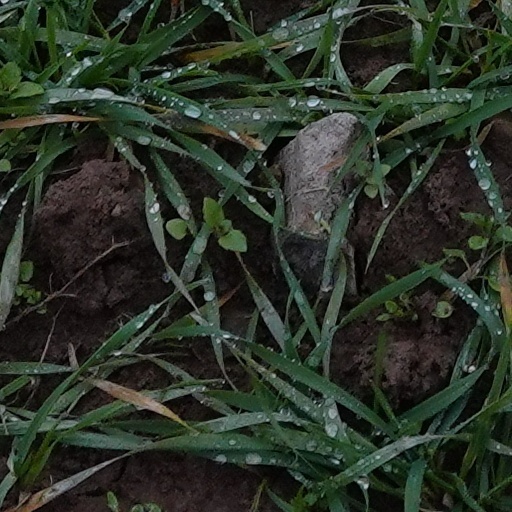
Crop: wheat